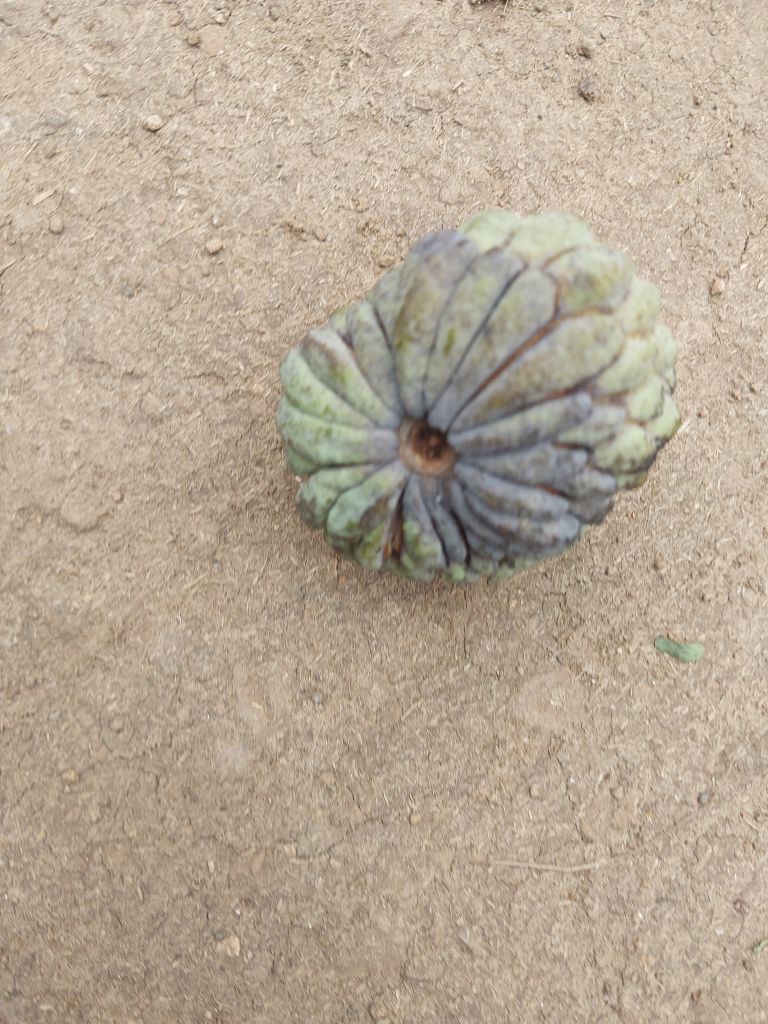
Disease label: Blank Canker